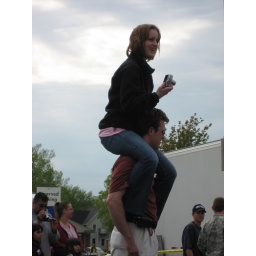
Maegan has the best seat in the house